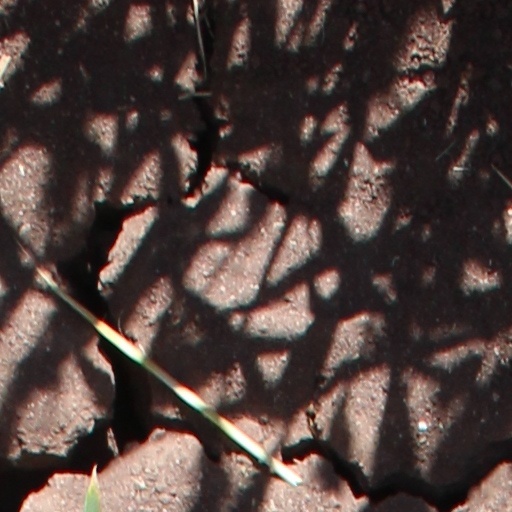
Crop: wheat